Money Money, More Money

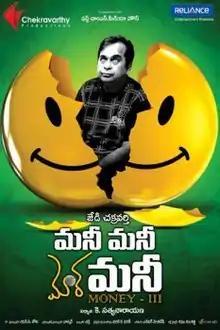

Money Money, More Money is a 2011 Indian Telugu film written and directed by J. D. Chakravarthy. The film features J. D. Chakravarthy, Brahmanandam, and Brahmaji in prominent roles.